Norman Neasom

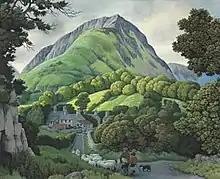
Craig Rhiwarth by Llangynog, Berwyn Mountains, Mid-Wales (1980)

Norman Neasom RWS, RBSA (7 November 1915 – 22 February 2010) was an English painter and art teacher. He grew up on Birchensale Farm in Brockhill Lane on the outskirts of Redditch, Worcestershire. On finishing his schooling at Redditch County High School, aged 16, he was given a scholarship at the Birmingham College of Art where, from 1931, he worked under Bernard Fleetwood-Walker, Harold Holden, Henry Sands, Michael Fletcher and William Colley.